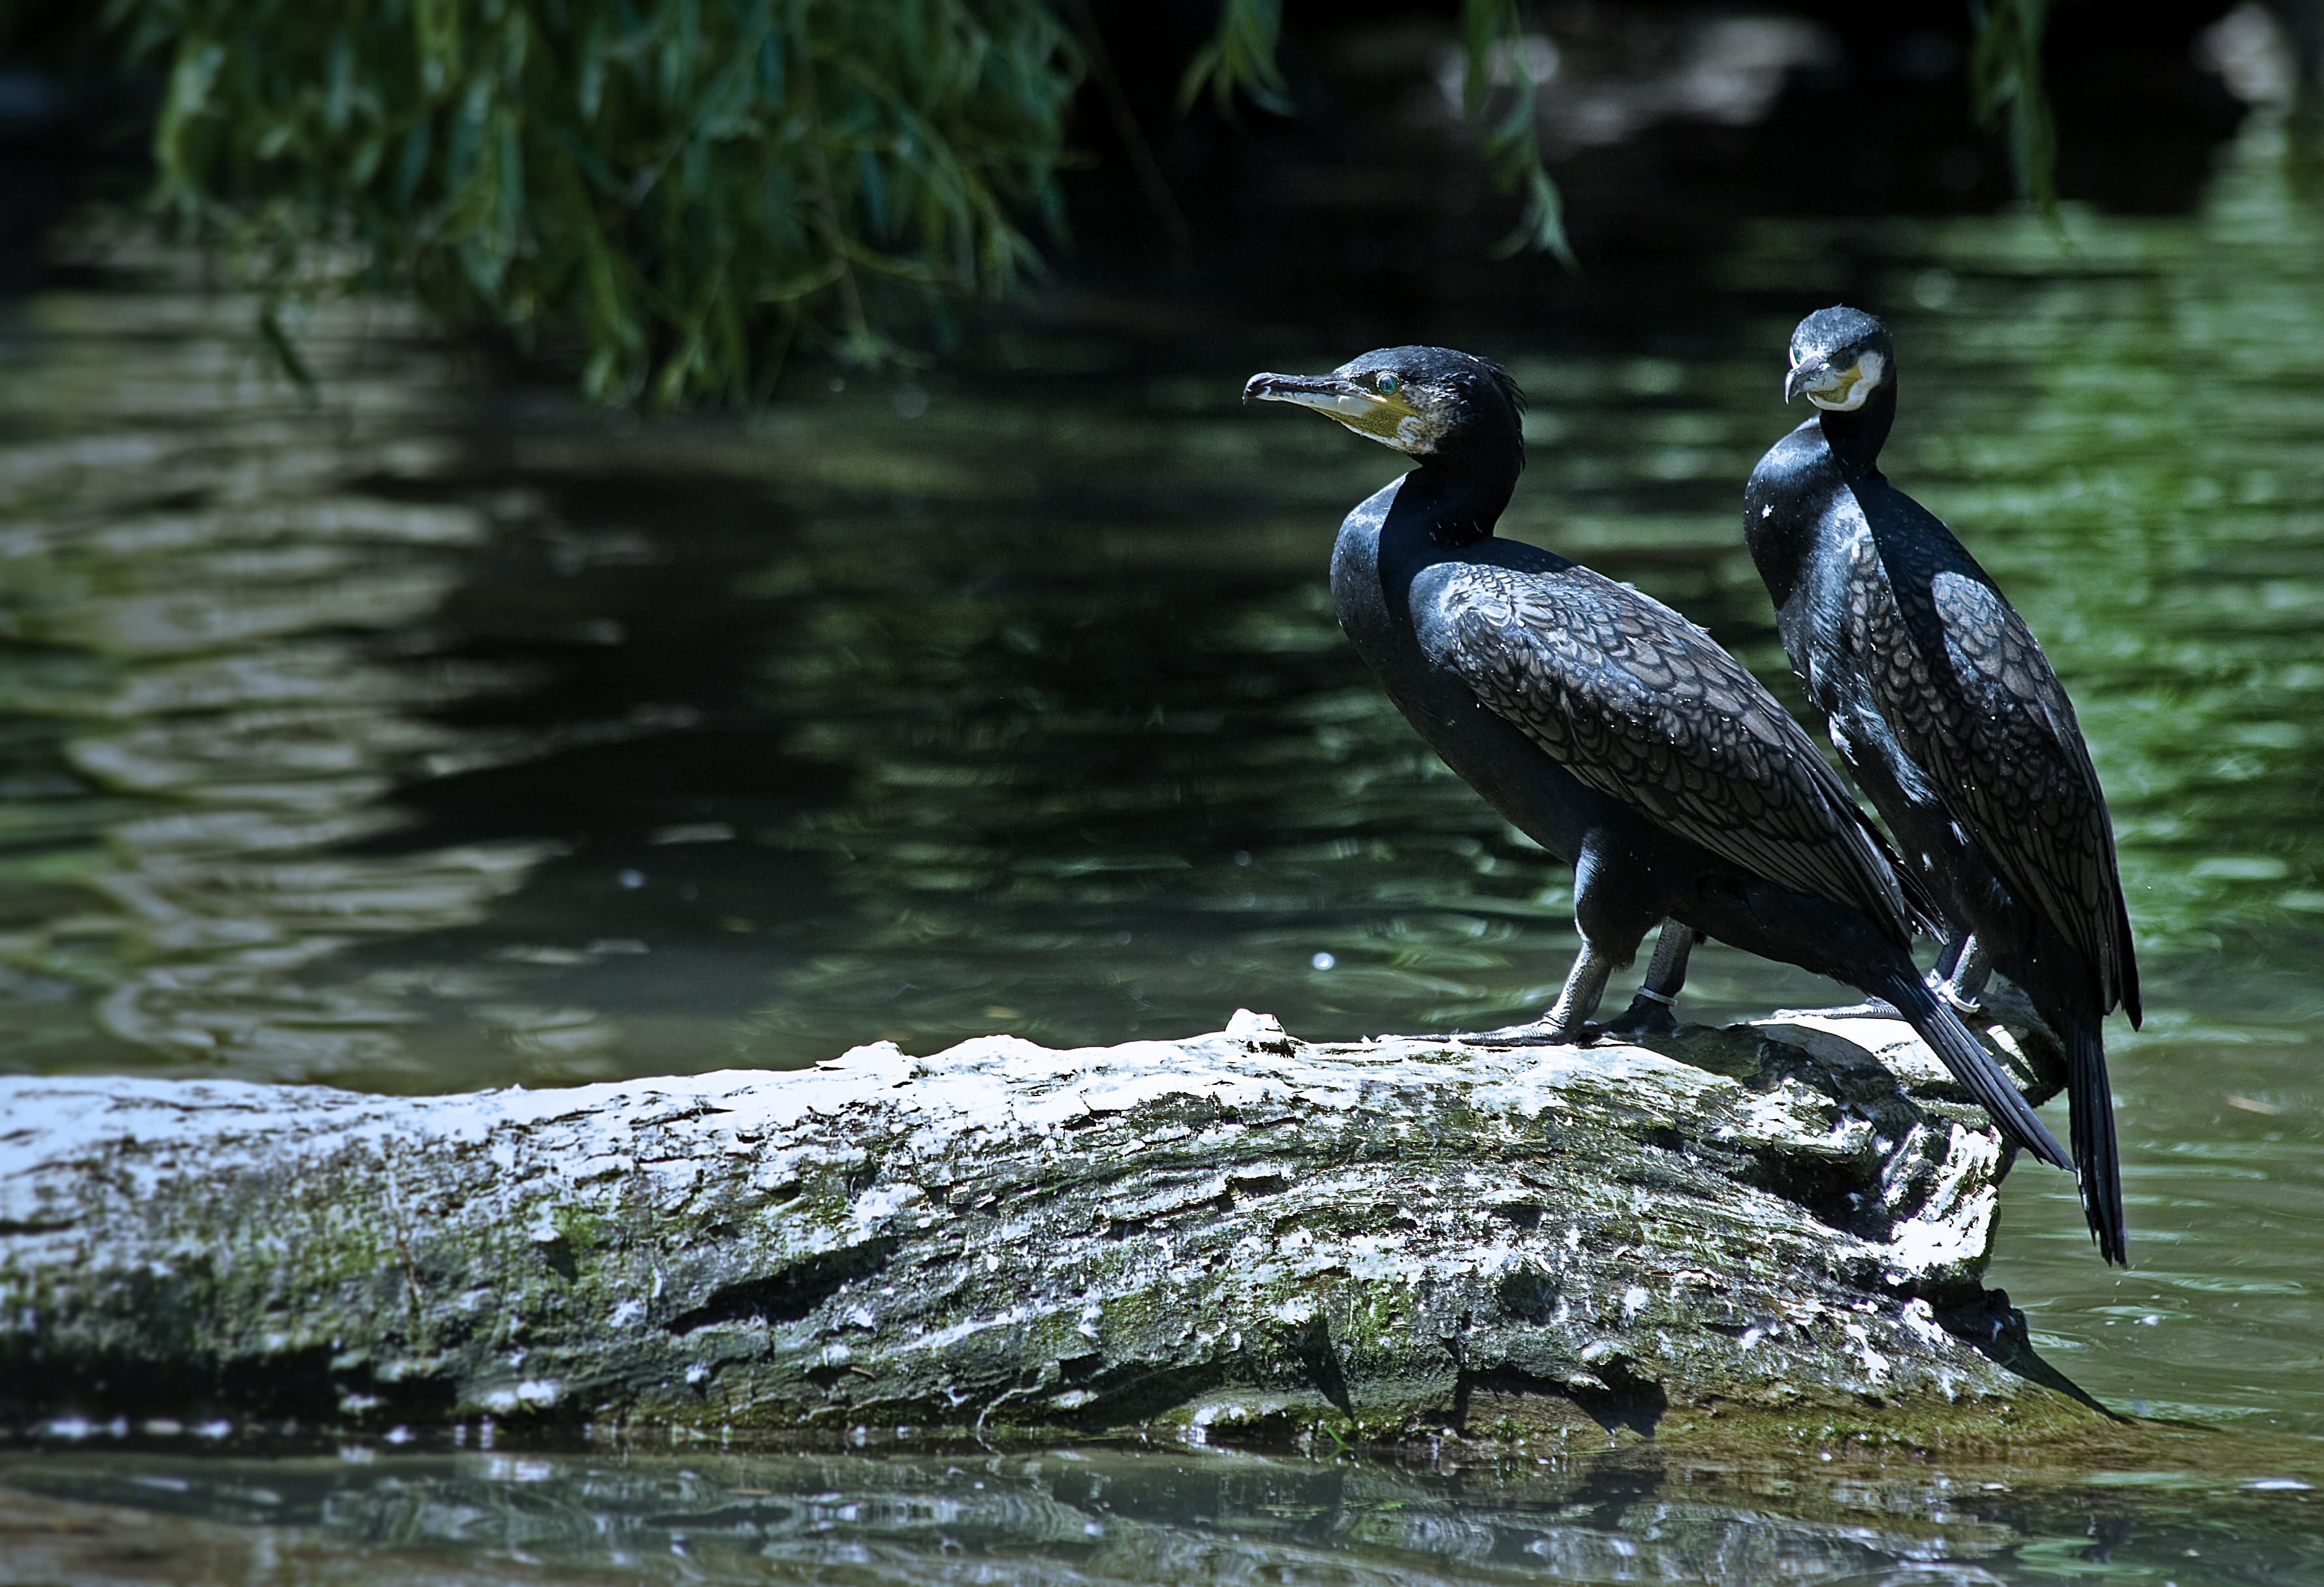
water, nature, bird, lake, river, wildlife, beak, scenery, fauna, wild life, animals, wetland, vertebrate, feathered, resting, cormorant, heron, water birds